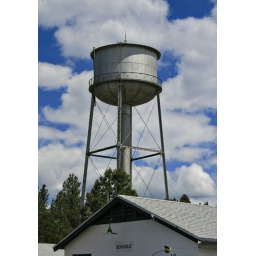
The water tower at the Coconino Fair Grounds in Flagstaff, AZ